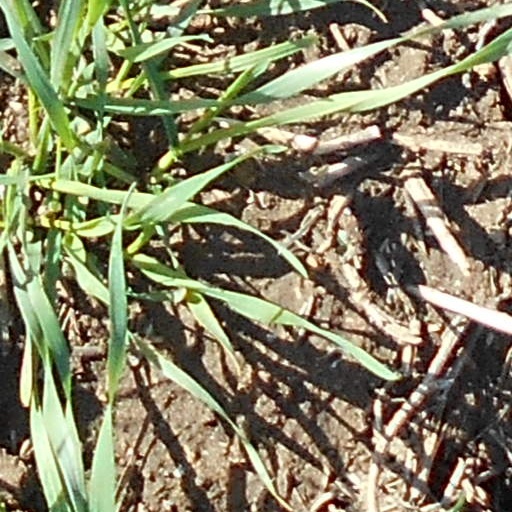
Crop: wheat